Describe the emotion expressed in this image:  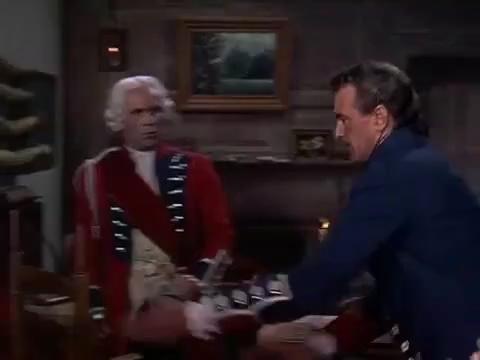
This person displays Suffering, valence and arousal with low intensity.